Moosehead Breweries

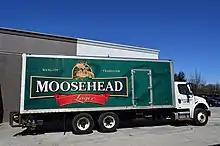
Moosehead truck

Moosehead Breweries Limited is Canada's oldest independent brewery, located in Saint John, New Brunswick. The brewery was founded in 1867 and is still privately owned and operated by the Oland family. The company is now in the sixth generation of family ownership.